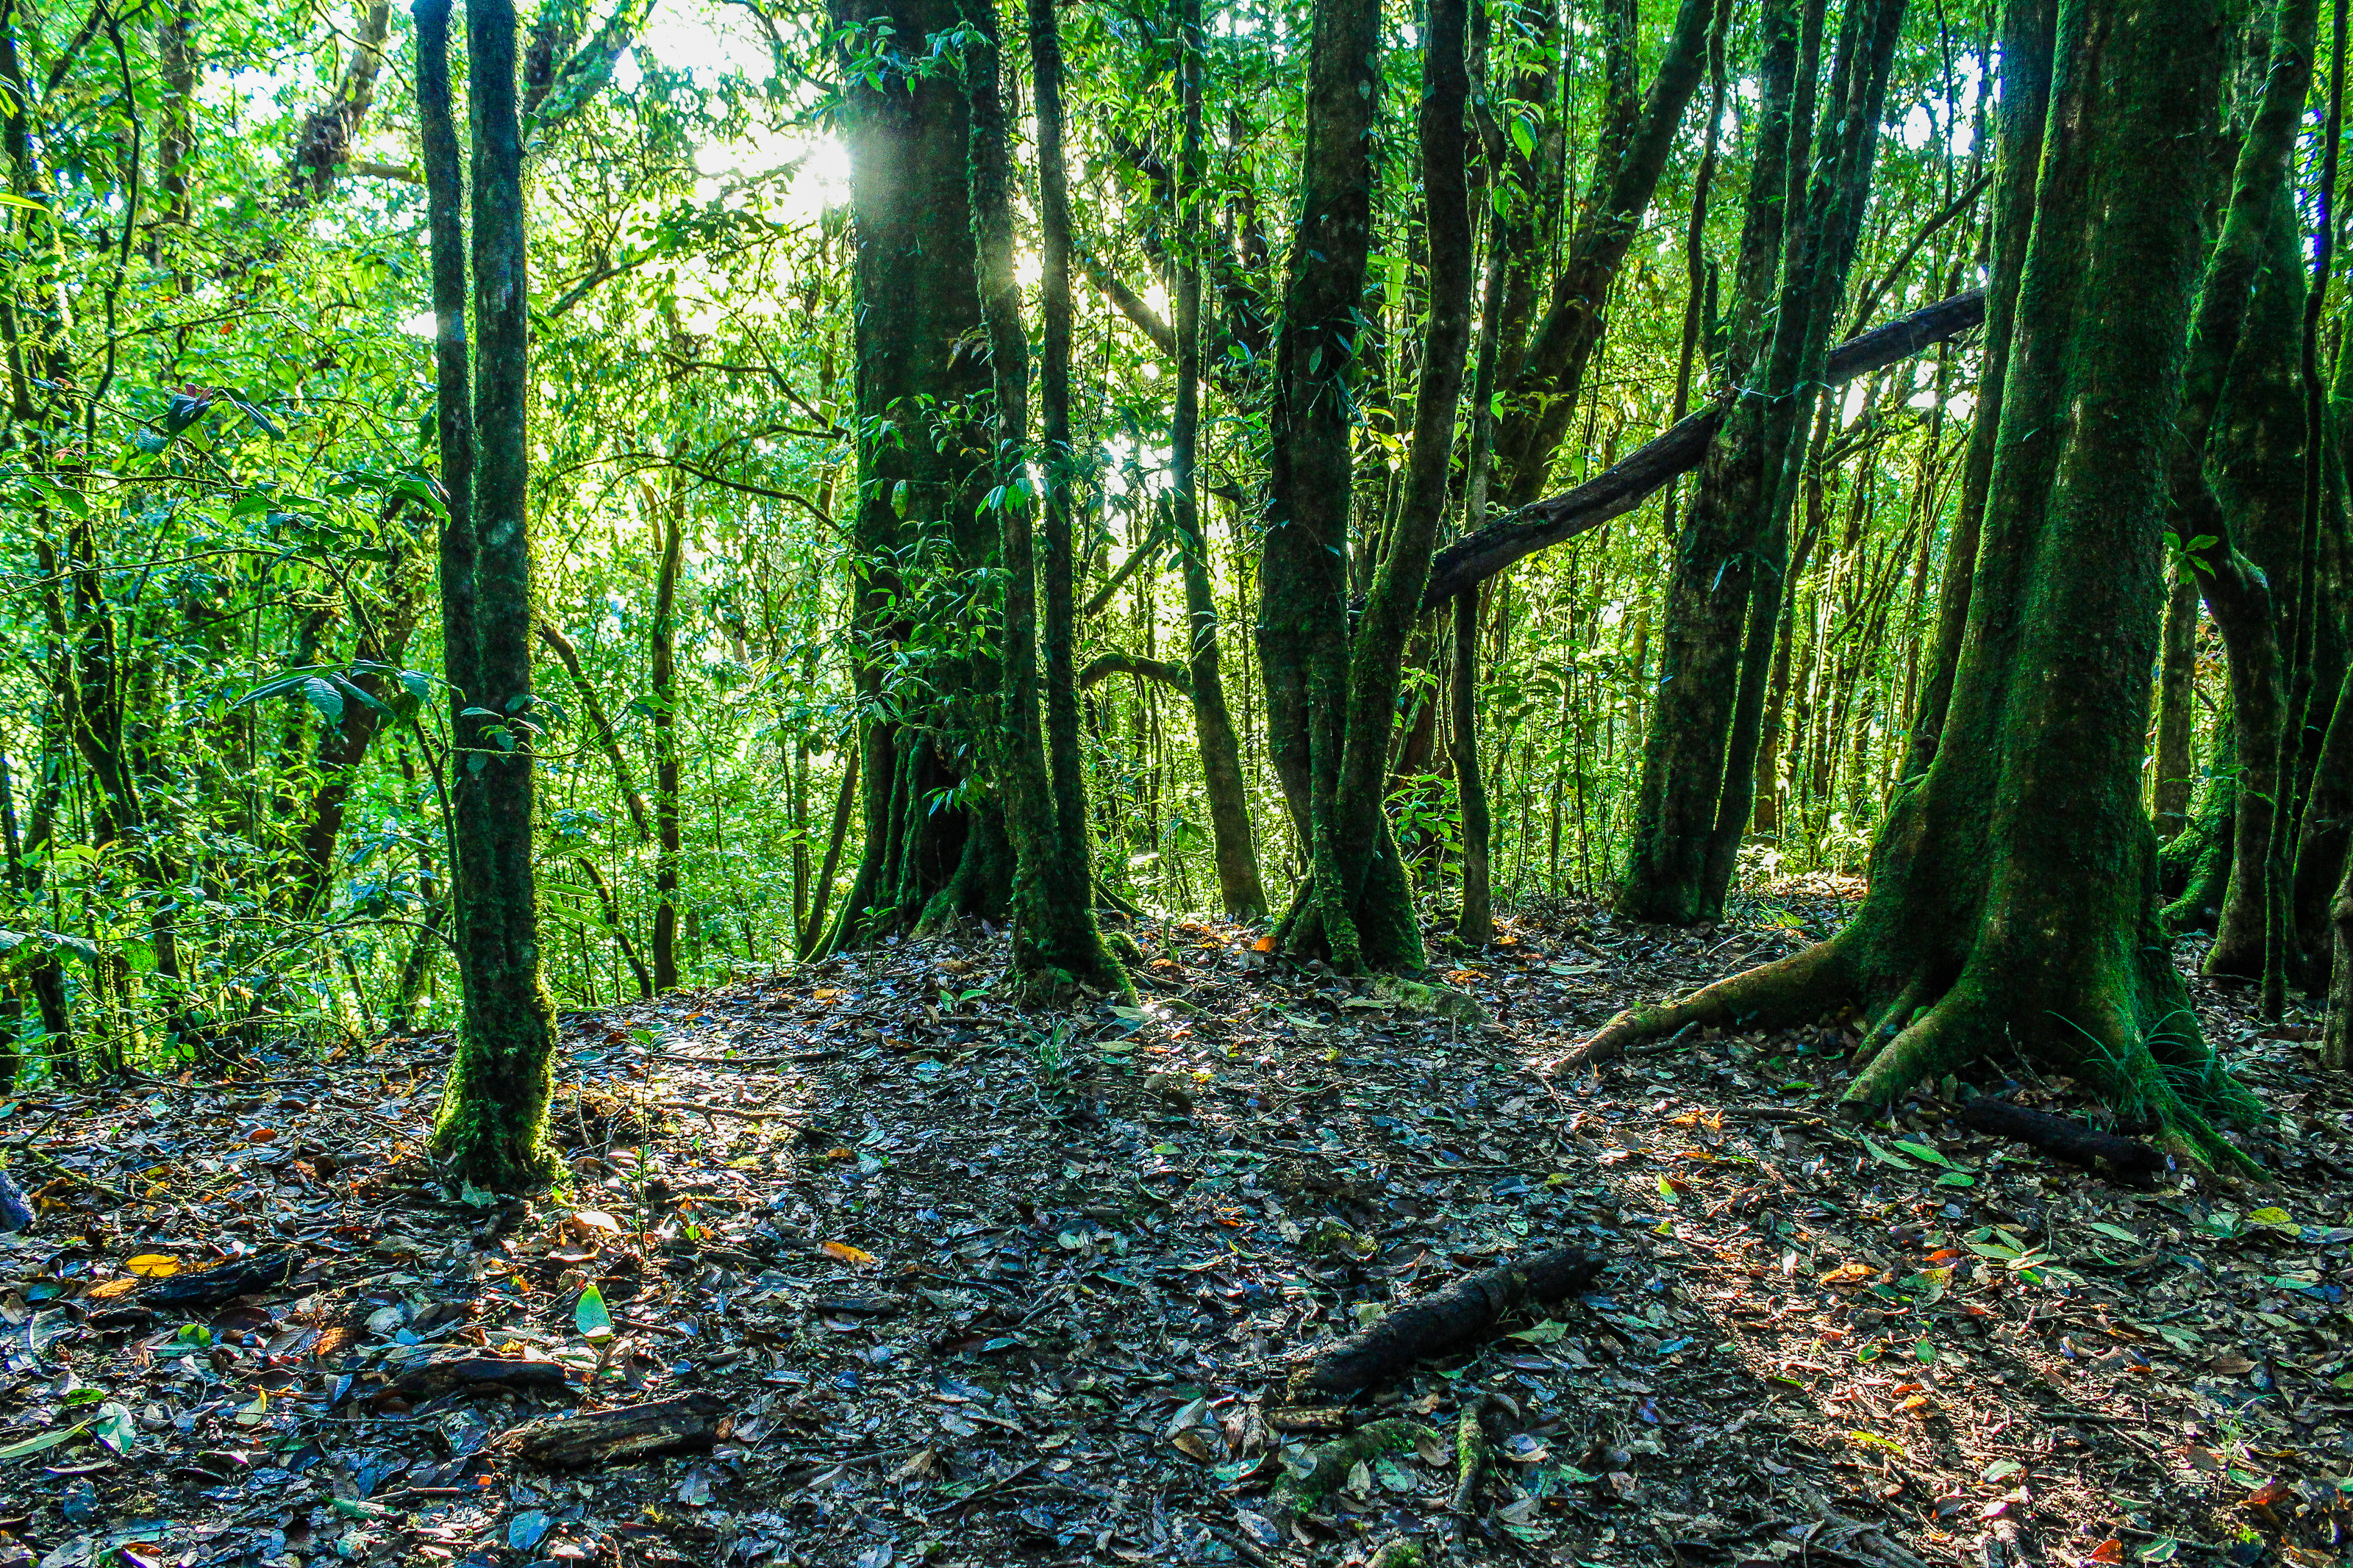
nature, park, forest, green, tree, wood, leaf, plant, thailand, chiangmai, landscape, natural, national, tropical, wild, inthanon, outdoor, rainforest, beautiful, environment, rain, evergreen, scenery, asia, travel, moss, sunshine, tourism, background, jungle, woodland, natural environment, nature reserve, vegetation, Northern hardwood forest, old growth forest, natural landscape, temperate broadleaf and mixed forest, grove, tropical and subtropical coniferous forests, biome, valdivian temperate rain forest, woody plant, deciduous, spruce fir forest, sunlight, trunk, temperate coniferous forest, riparian forest, state park, terrestrial plant, grass, branch, path, autumn, trail, redwood